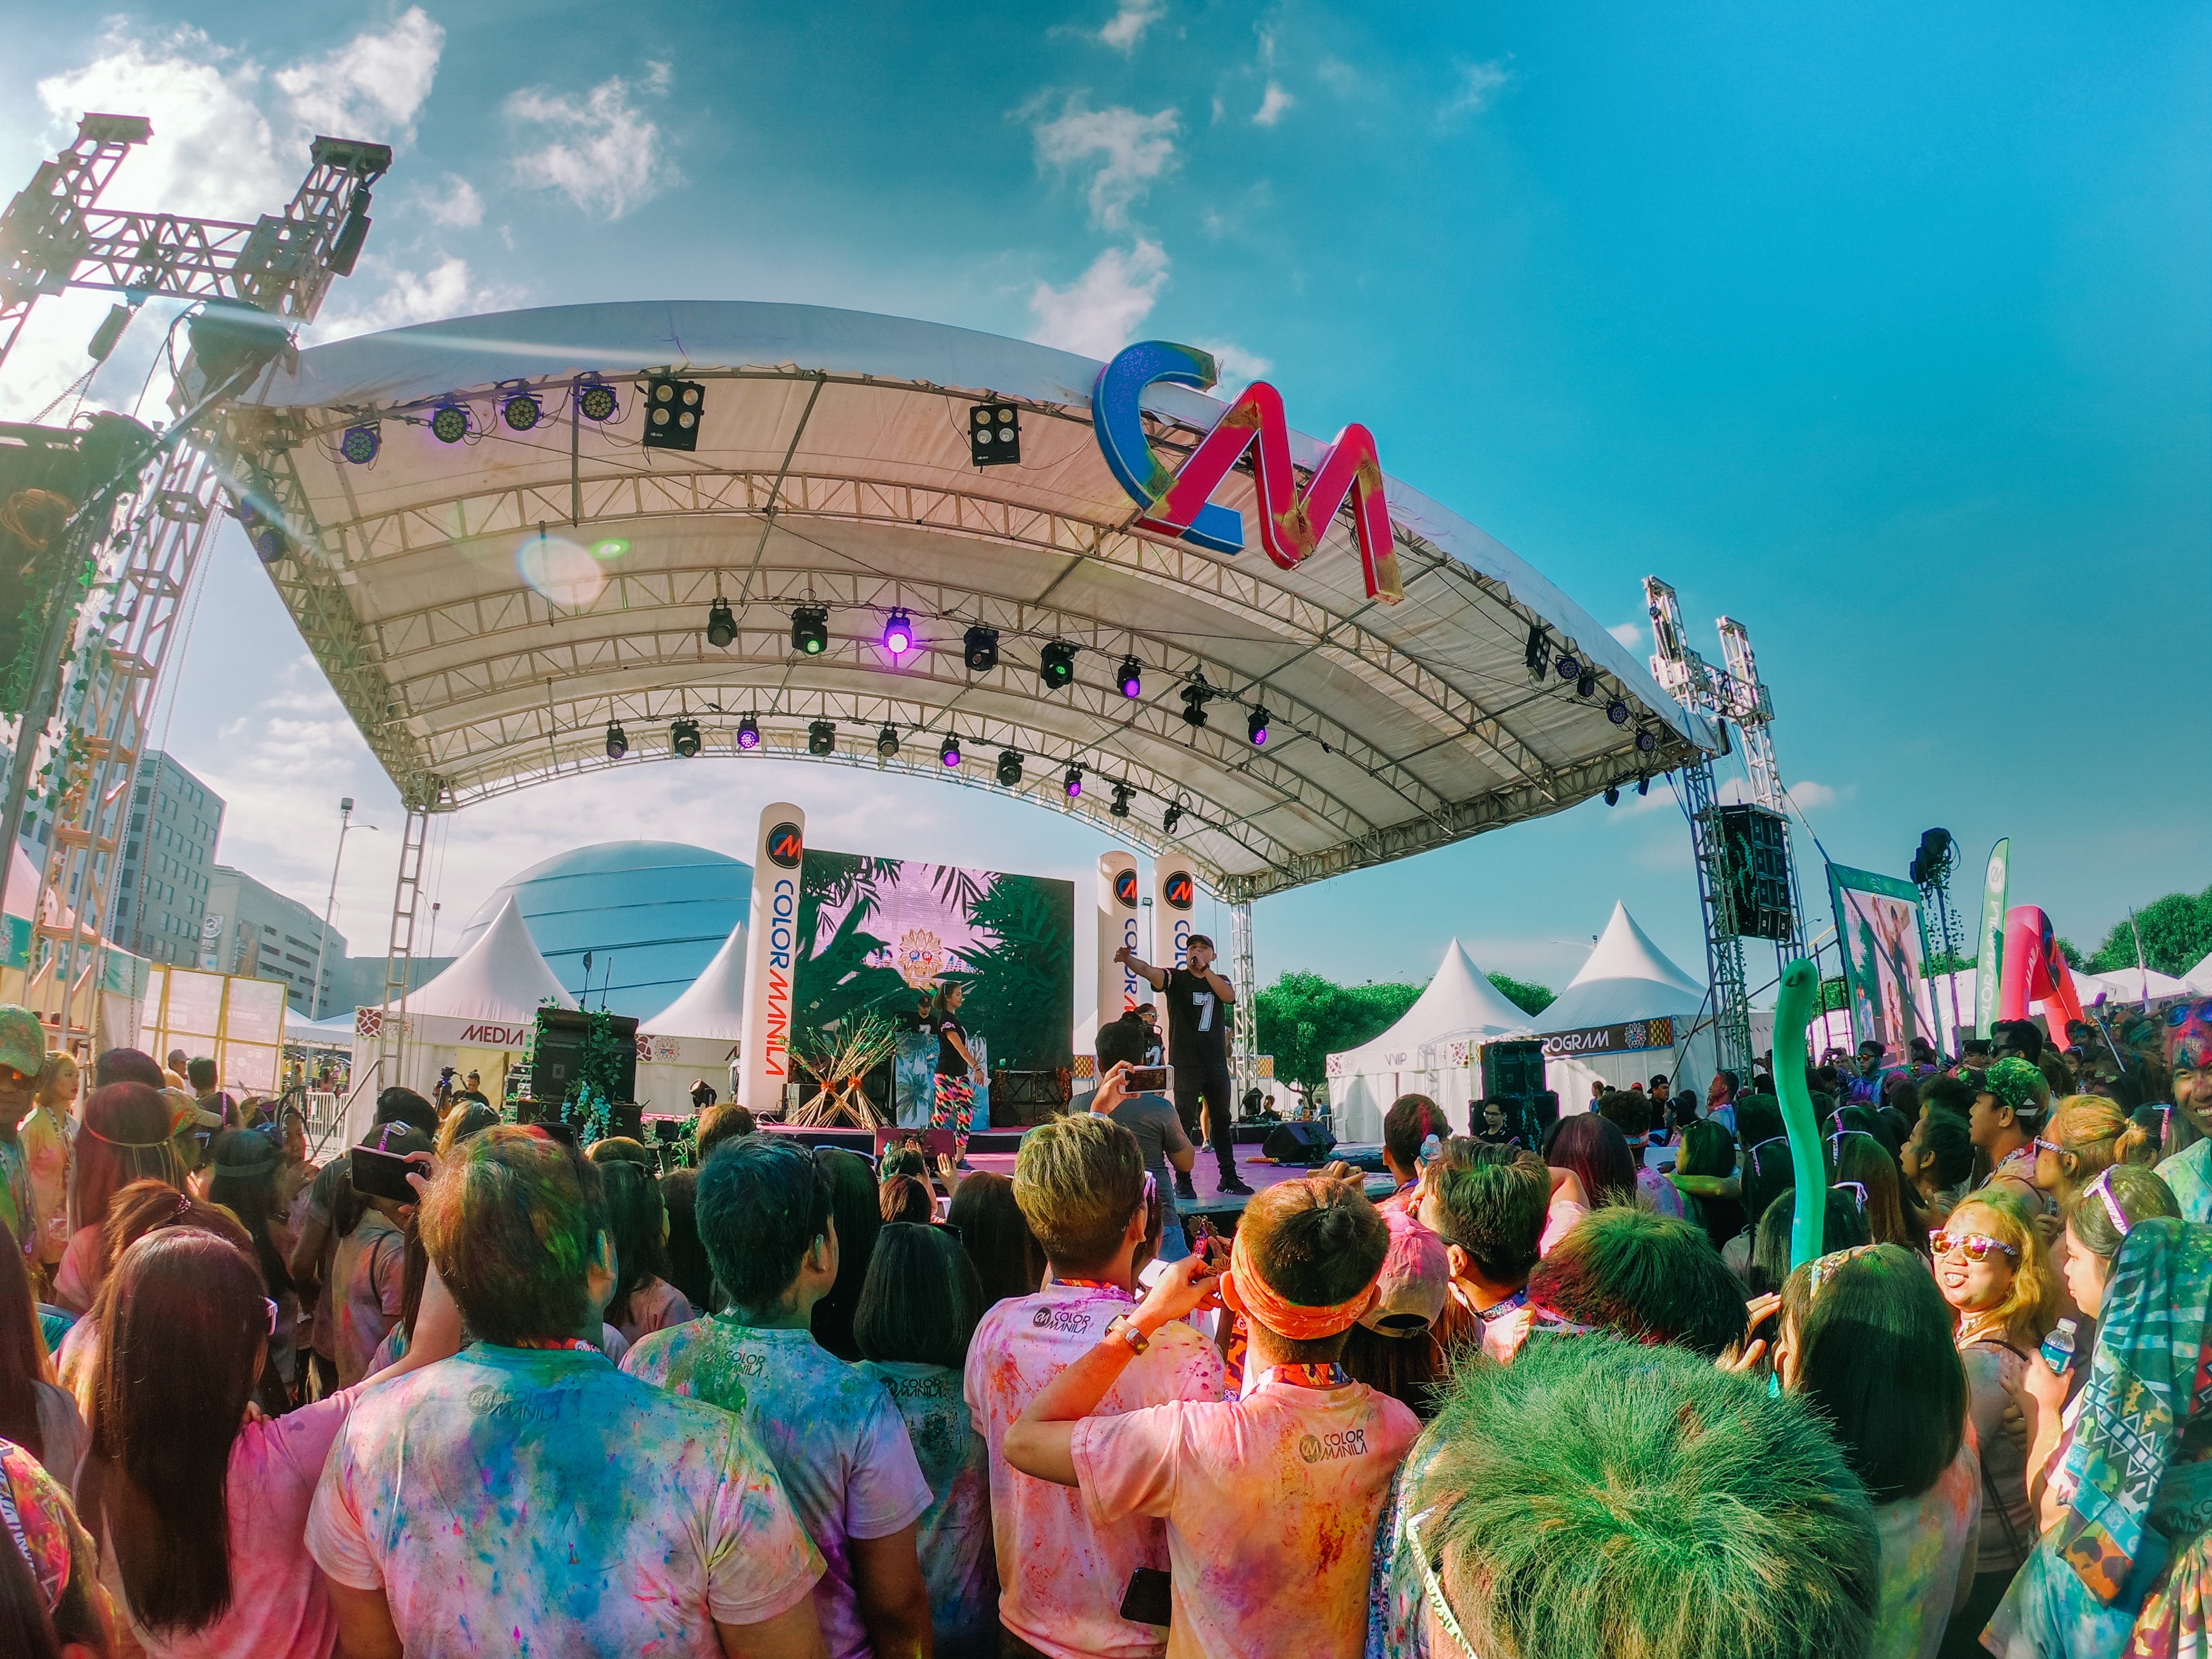
crowd, people, festival, event, fun, public event, photography, sky, leisure, carnival, tourism, recreation, fair, fete, stage, amusement park, fisheye lens